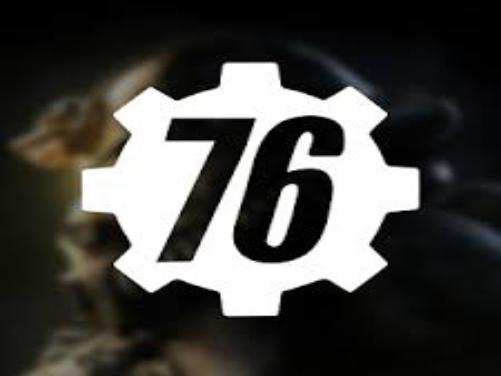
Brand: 76
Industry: Clothes